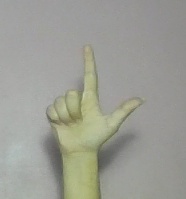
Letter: laam